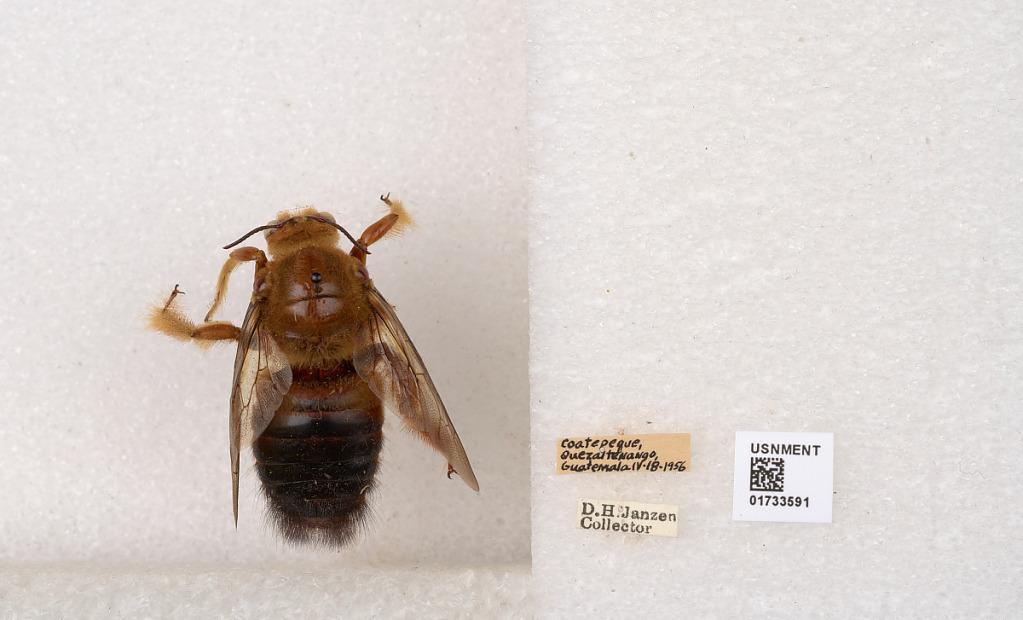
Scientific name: Xylocopa (Neoxylocopa) frontalis (Olivier)
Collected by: D. Janzen
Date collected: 1956-4-18
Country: Guatemala
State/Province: Departamento de Quetzaltenango
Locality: Coatepeque